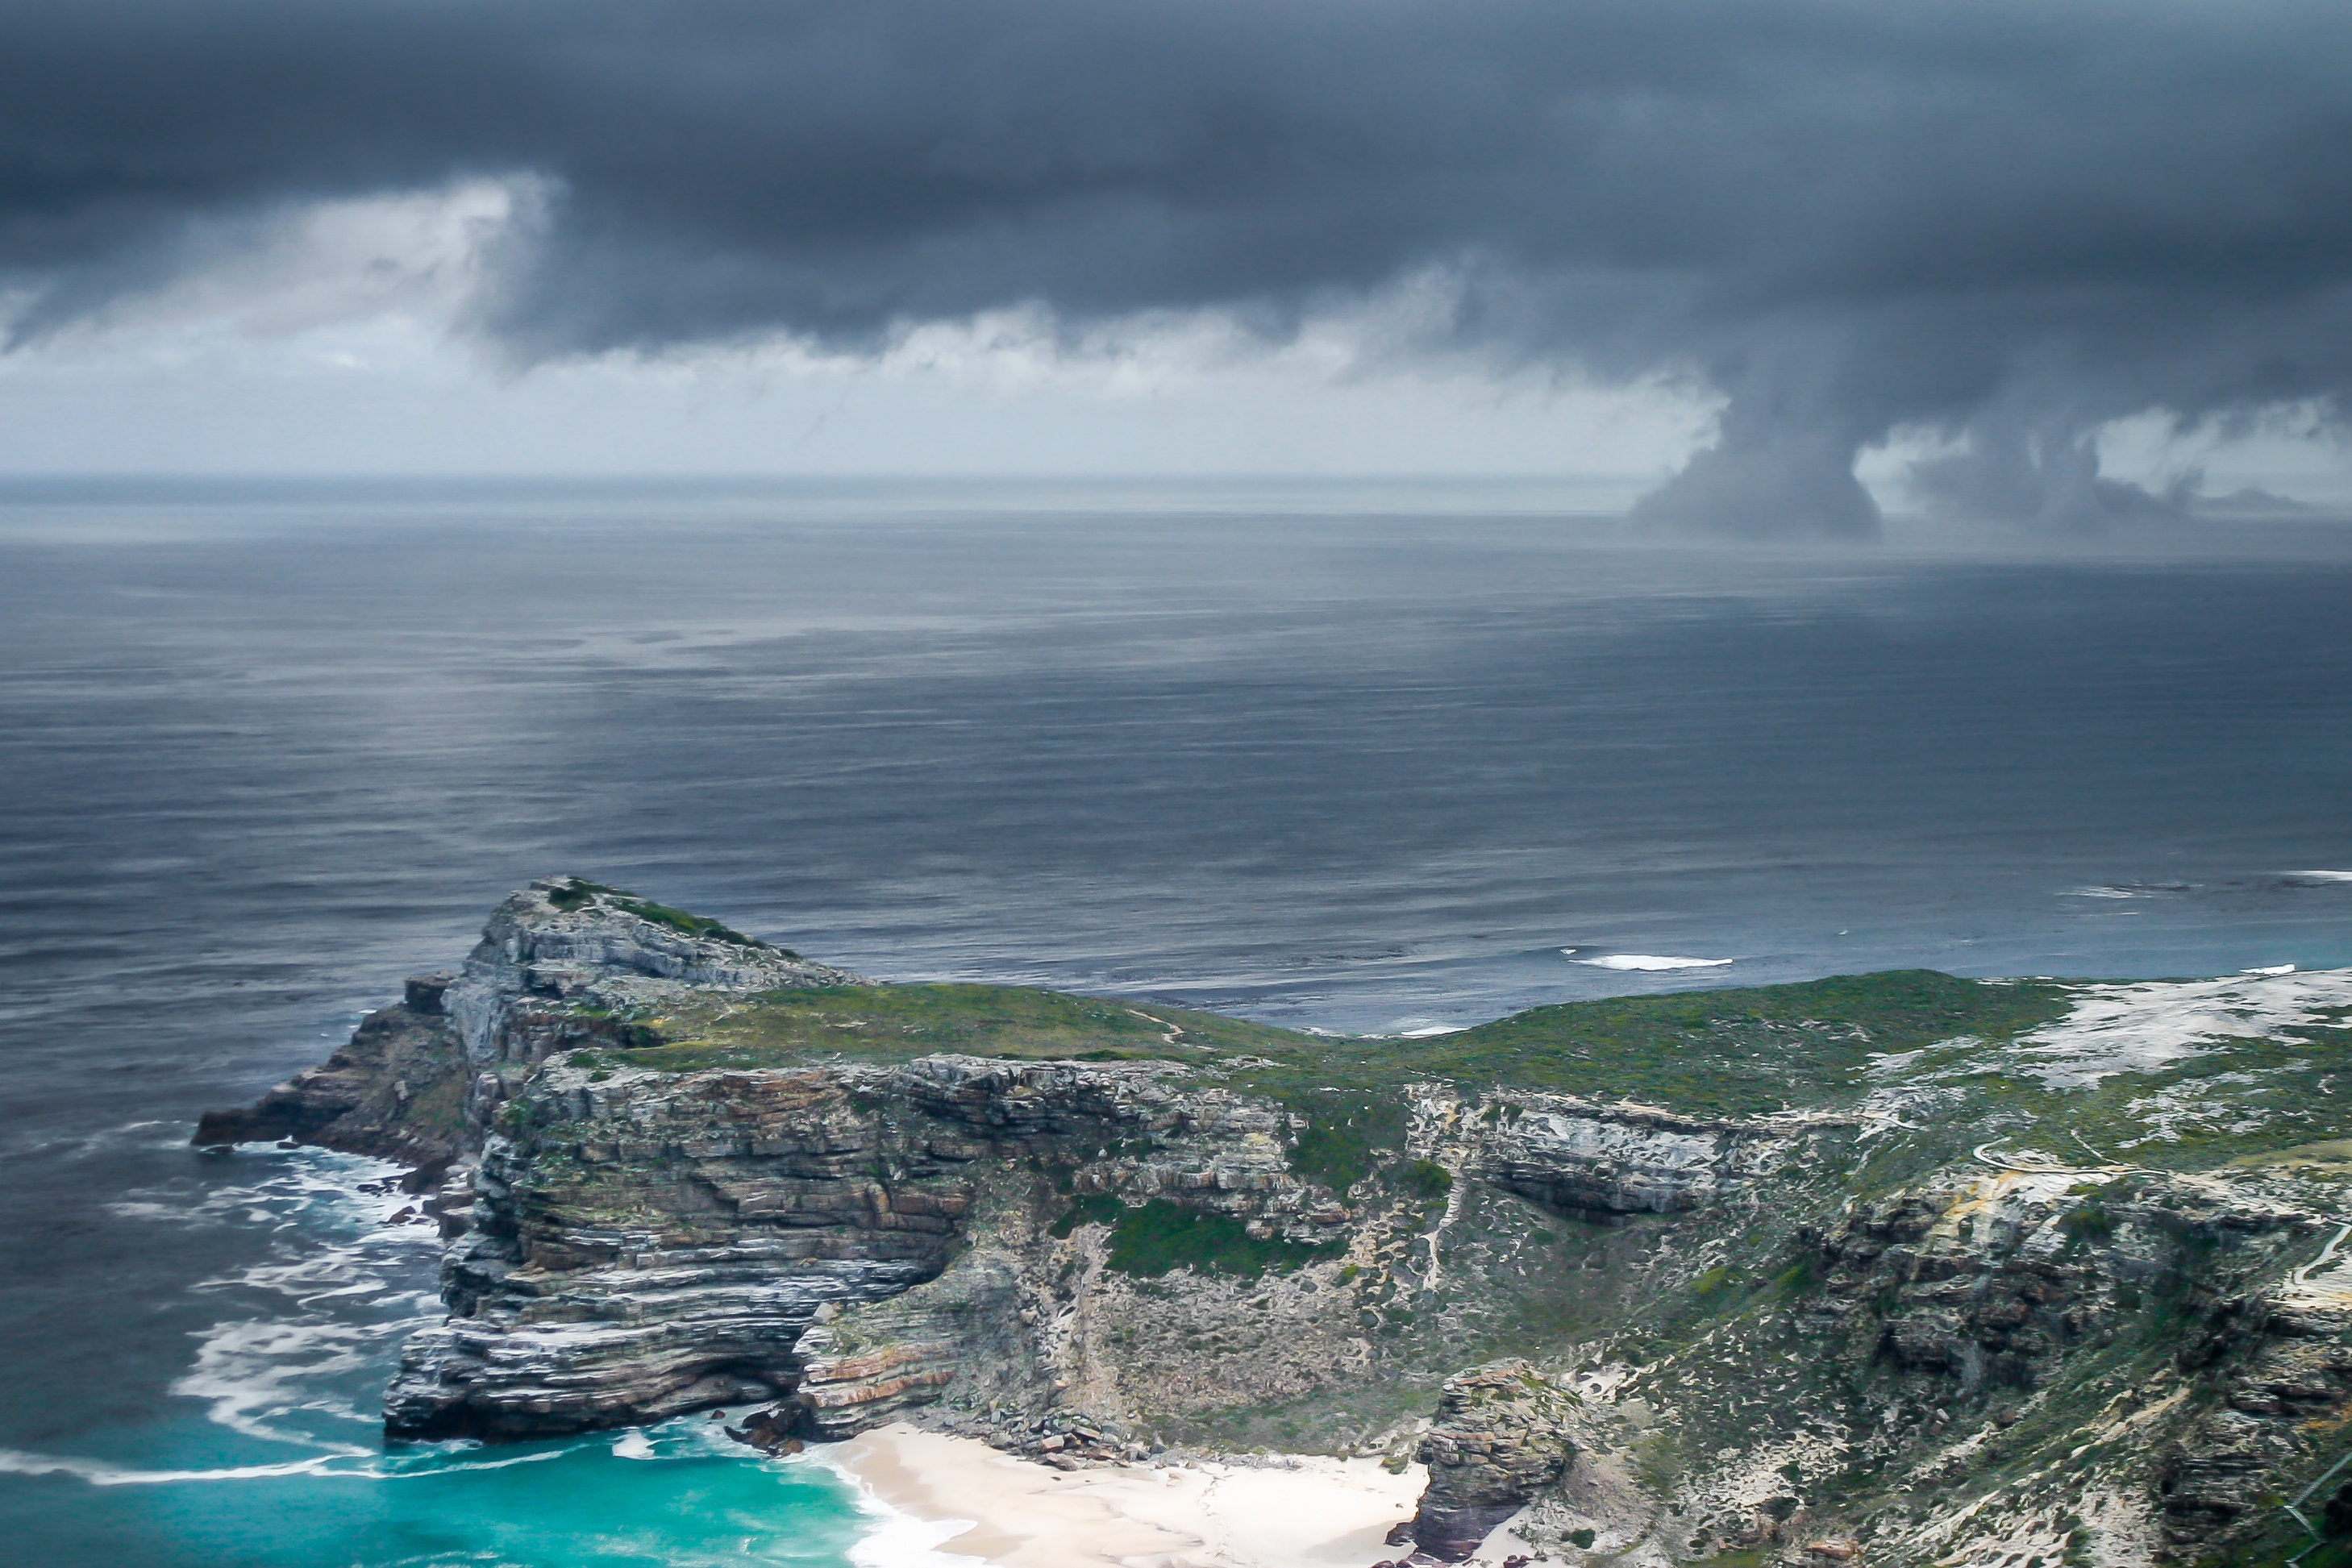
sea, coast, rock, ocean, horizon, cloud, sky, shore, wave, cliff, tower, scenic, africa, weather, storm, bay, landmark, terrain, south, clouds, place, hope, atlantic, famous, good, cape, wind wave